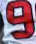
Number: 9